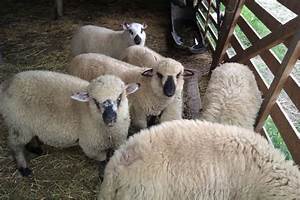
Label: pecora